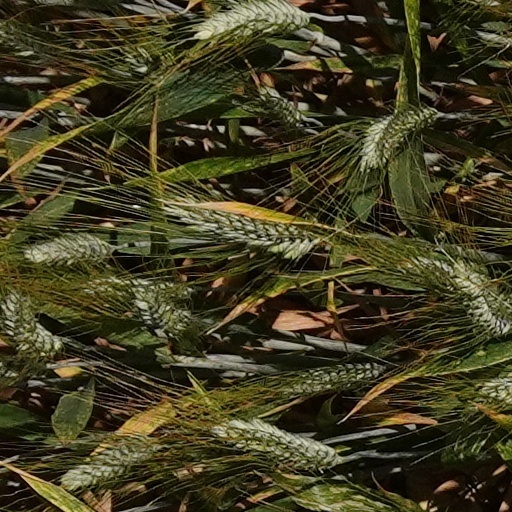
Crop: wheat